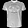
Label: T - shirt / top